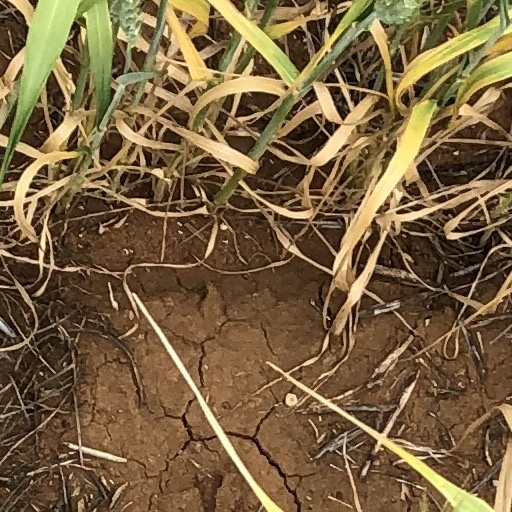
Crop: wheat